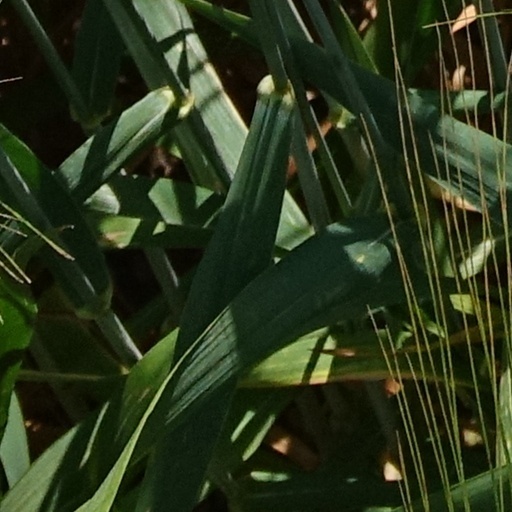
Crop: wheat